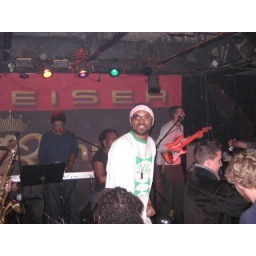
Soundscape performing at balcony bar in oxford, ohio.